Francesco Sforza (il Duchetto)

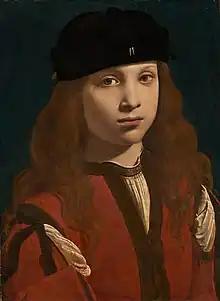
Portrait by Boltraffio, c. 1495

Francesco Maria Sforza (30 January 1491 – 1512), nicknamed "il Duchetto" ("The Little Duke") after becoming titular Duke of Milan at the age of 8, was the only son of Gian Galeazzo Sforza, the sixth Duke of Milan, and his wife, Isabella of Naples. After the untimely death in 1494 of Francesco's father at the age of 25, his father's uncle, Ludovico Sforza, took over as Duke of Milan.